IHeartRadio

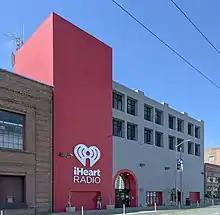
iHeartRadio offices in San Francisco

In 2019, "The" "New York Times" described "iHeartRadio" as the largest radio broadcaster in the United States, with 848 terrestrial stations. They aggregate over 850 local iHeartMedia radio stations across the United States, as well as hundreds of other stations from various other media. It includes more than 250,000 podcasts, offers a Music recommender system and on-demand functionality, and allows listeners to save and replay songs from live broadcasts in digital playlists. The on-demand features require a subscription fee. iHeartRadio is available across more than 500 platforms and 2,000 devices including smart speakers, digital auto dashes, tablets, wearables, smartphones, virtual assistants, TVs and gaming consoles.